Willem Linnig the Elder

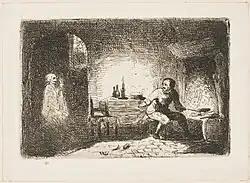
"Death appearing to a man cooking"

Willem Linnig was a painter and etcher whose main subject matter was history and genre scenes. Linnig's paintings show the influence of the style and subject matter of his teacher Jan August Hendrik Leys. Leys had made a name with his meticulously painted historical scenes recounting major events from Belgium's national history, which were regarded as a key to the country's national identity. In addition, Leys painted genre scenes inspired by 17th century genre painting.